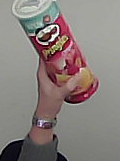
Product: pringles_original